Taylor Rosamond Motel Historic District

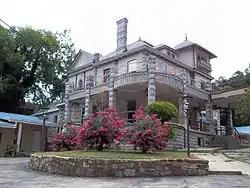

The Taylor Rosamond Motel Historic District encompasses two historically significant properties at 316 Park Avenue in Hot Springs, Arkansas. The motel on the site consists of two eight-room buildings, one stepped up the hillside perpendicular to the road, the other near the rear of the property parallel to the road. At the center of the property stands the Italianate stone house of W.S. Sorrell, built sometime between 1908 and 1915, and now used by the motel's owner. The motel, built about 1950, is one of the first to be built in the city, beginning a trend away from the older model of tourist courts.